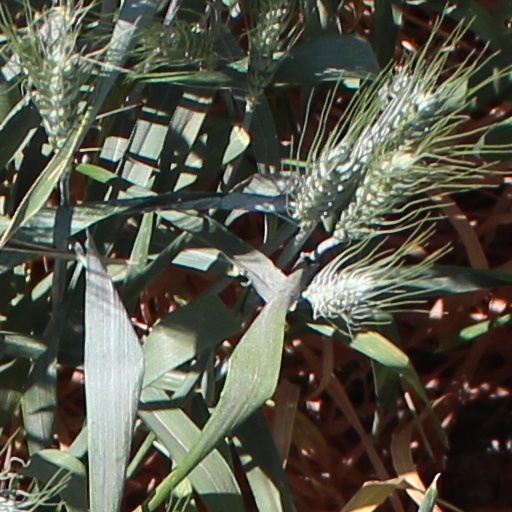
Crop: wheat